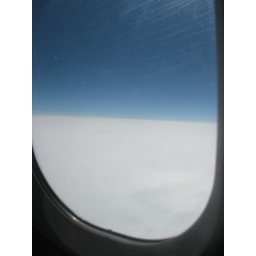
clouds in the sky